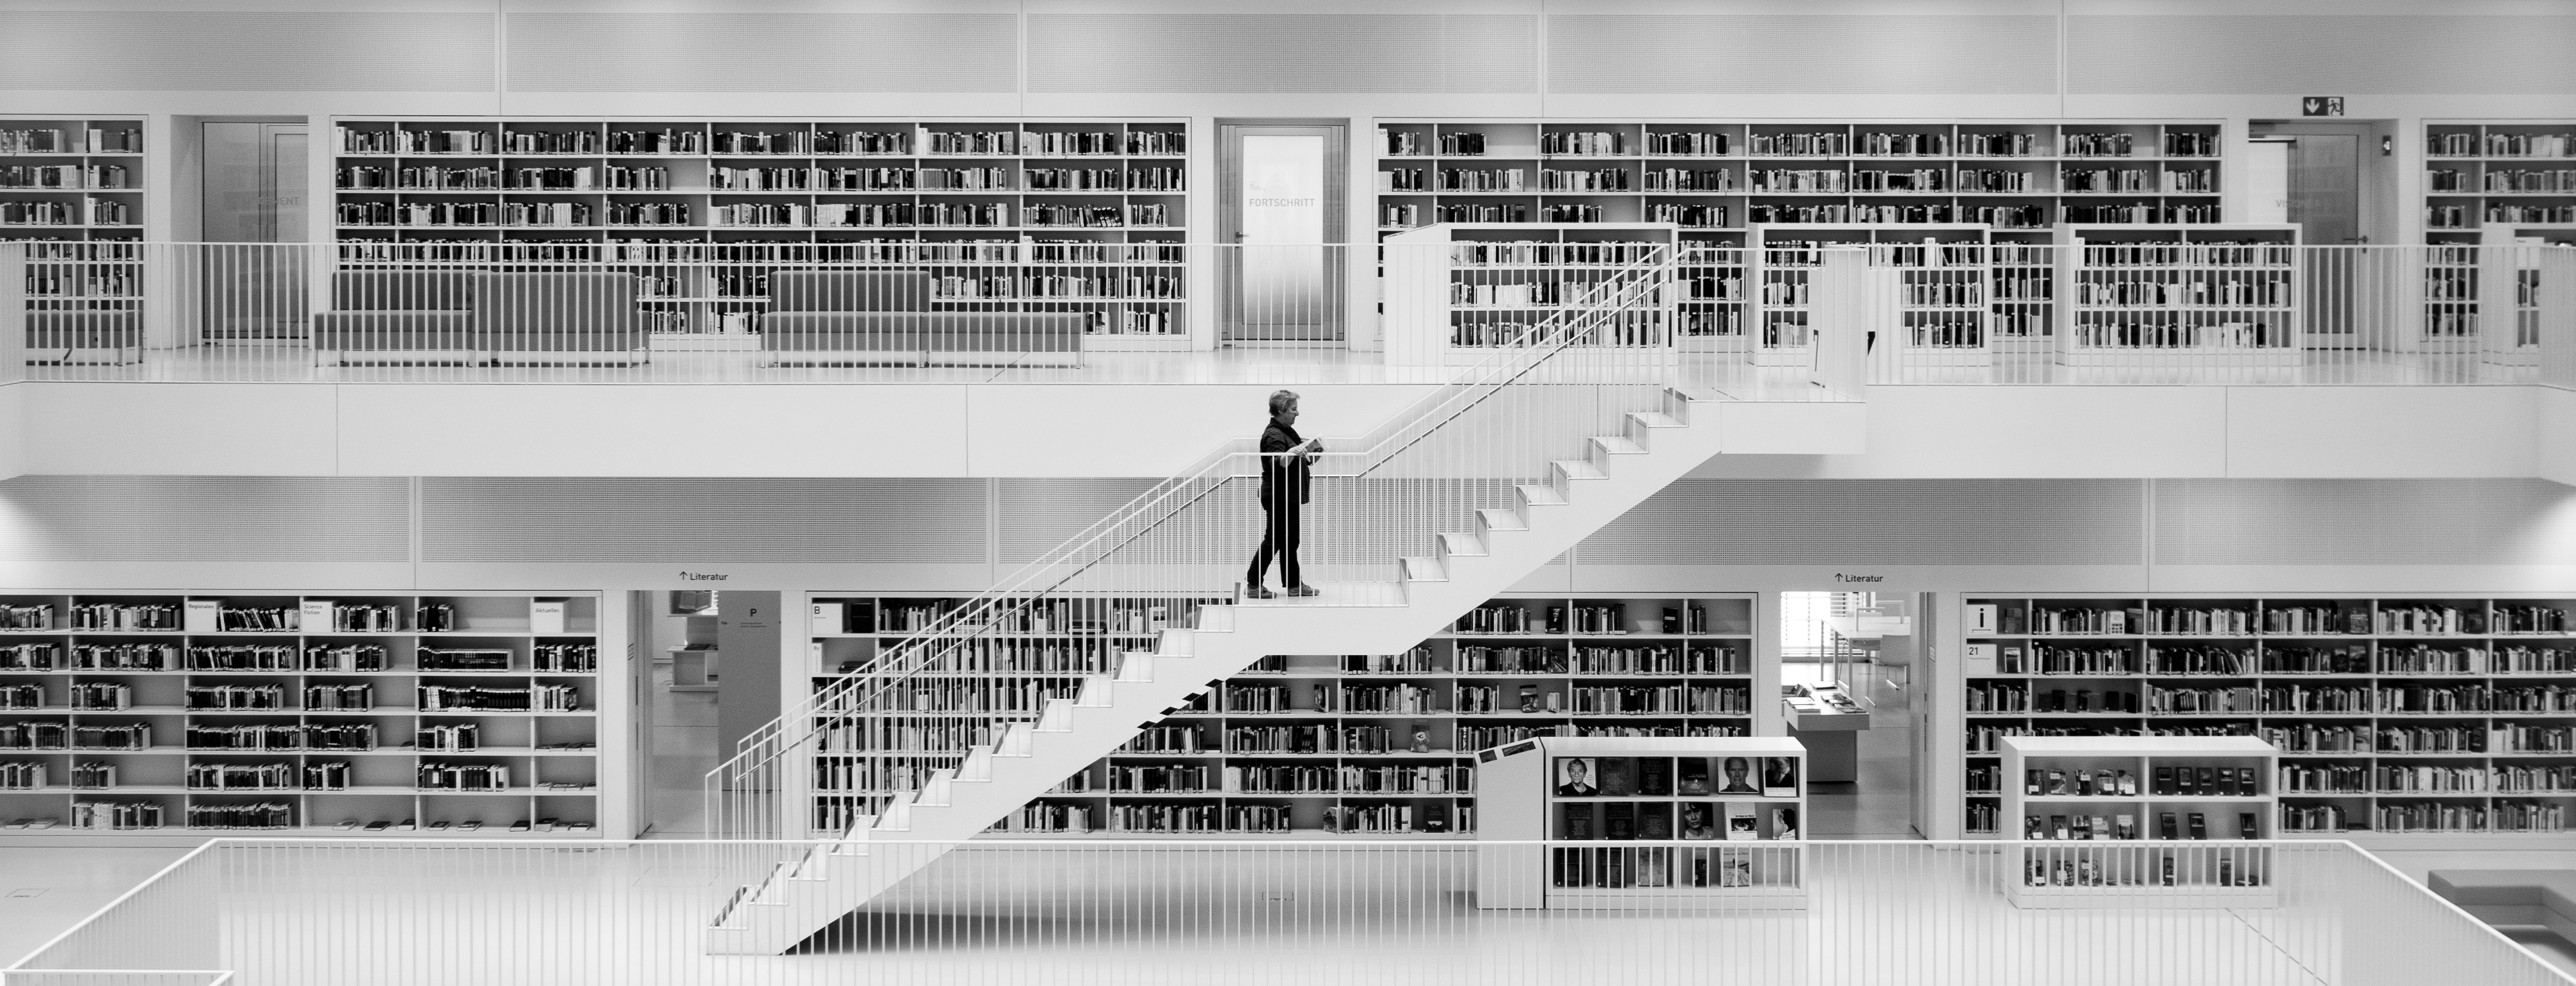
black and white, architecture, white, building, professional, monochrome, interior design, library, design, symmetry, shape, headquarters, monochrome photography, window covering